Best in the World 2011

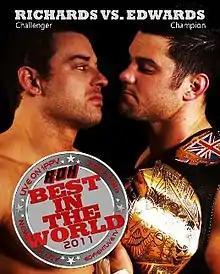
Promotional poster featuring Davey Richards and ROH World Champion Eddie Edwards

Best in the World 2011 was a professional wrestling pay-per-view (PPV) event by Ring of Honor (ROH) that took place on June 26, 2011. It was an afternoon show that began at 4pm and marked the return of ROH to the Hammerstein Ballroom for the first time since 2009. It was the eighth ROH event to be shown live on internet pay-per-view and is also the second Best in the World event with the first taking place in 2006.